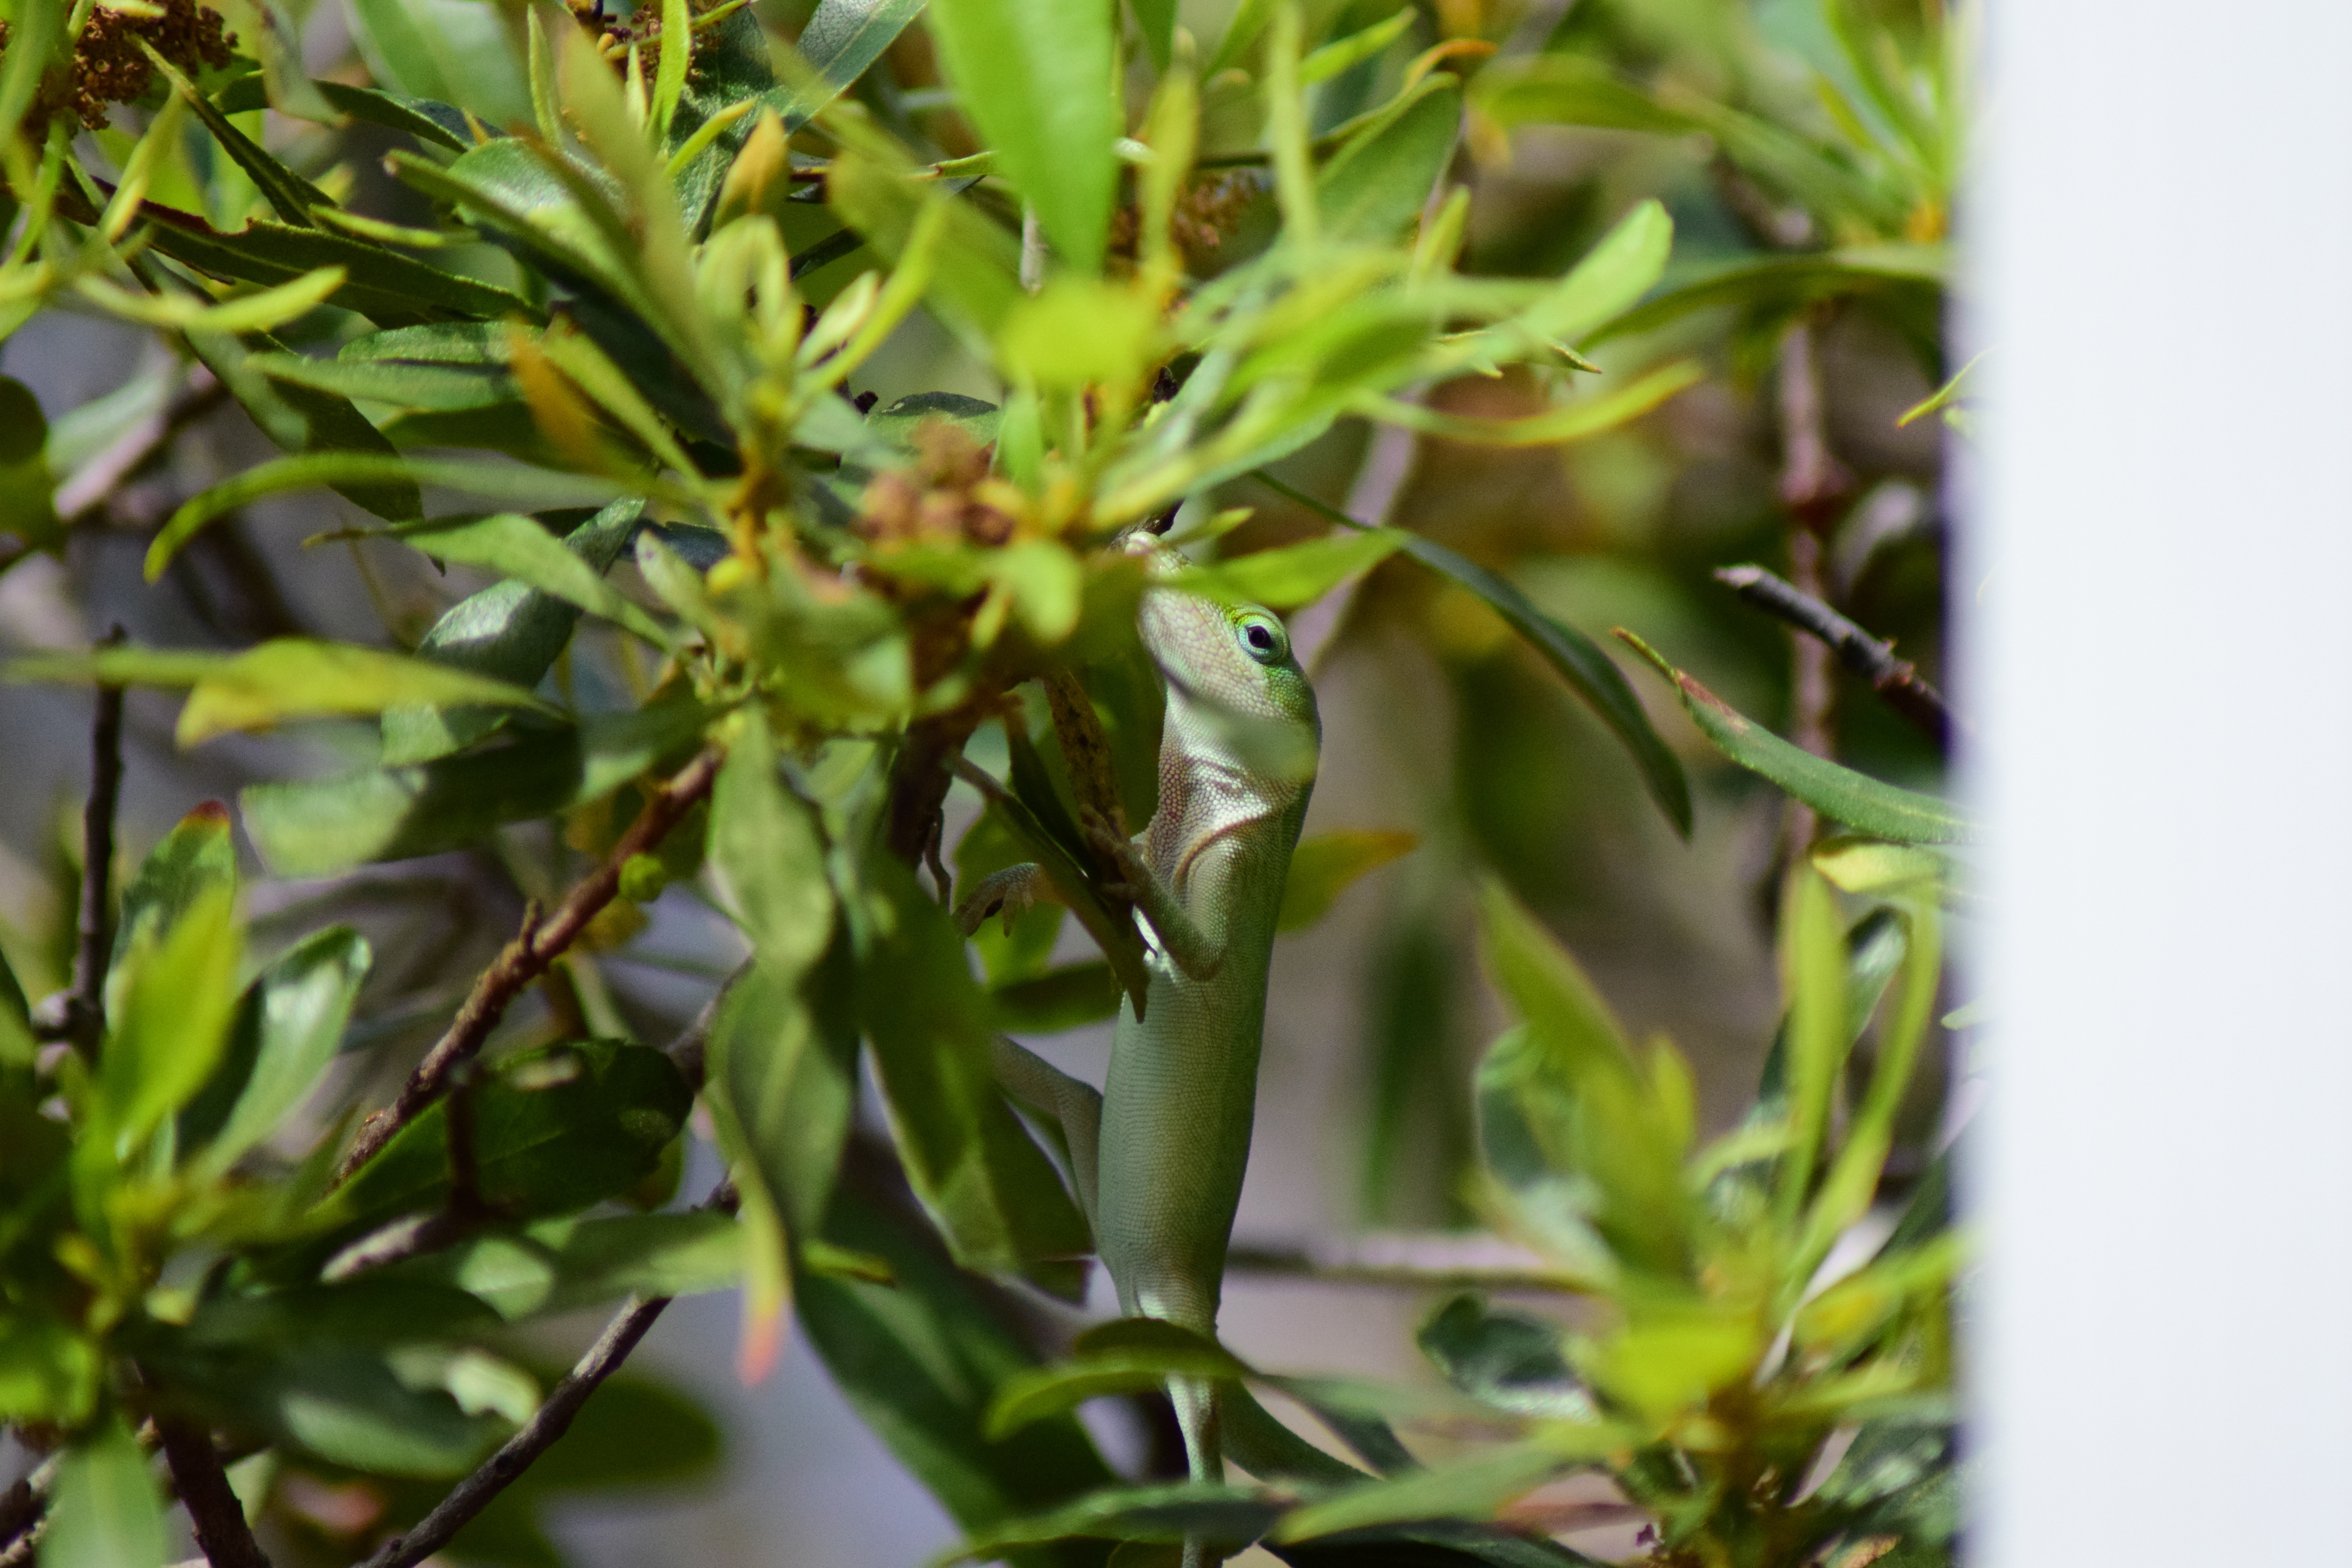
tree, nature, plant, leaf, flower, animal, summer, green, produce, small, evergreen, botany, reptile, colorful, flora, lizard, shrub, flowering plant, woody plant, land plant